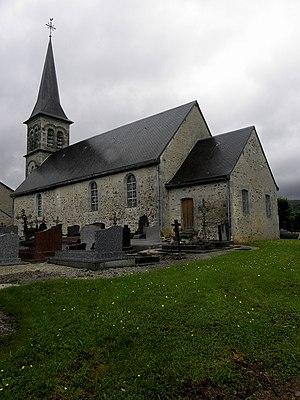
Église Saint-Nicolas de Saint-Nicolas-des-Bois (61). Chevet et flanc sud.